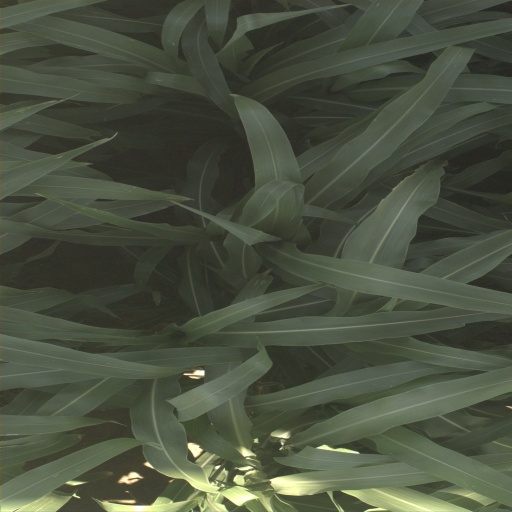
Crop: sorghum